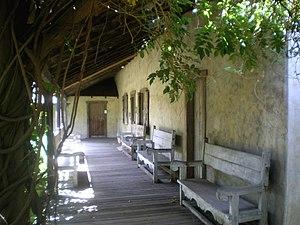
Ceci est la liste des lieux historiques inscrits sur le registre national dans le comté de Los Angeles en Californie.